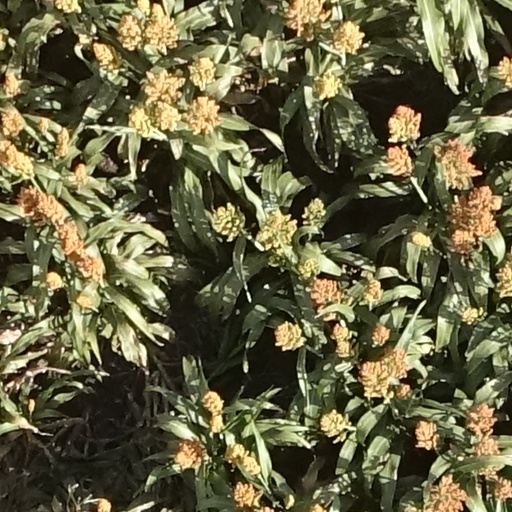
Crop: sorghum